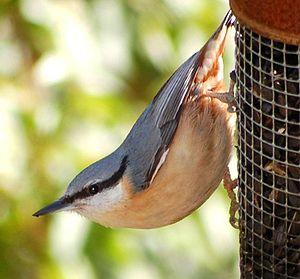
Les sittelles forment le genre d'oiseaux Sitta, unique représentant de la famille des Sittidae qui compte 28 espèces selon la classification du Congrès ornithologique international. Ces passereaux sont caractérisés par une grosse tête, une queue courte, des pattes et un bec forts. Les sittelles signalent leur territoire à l'aide de cris sonores et de chants simples. La plupart des espèces du genre ont un trait oculaire noir et des parties supérieures grises ou bleutées contrastant avec des parties inférieures claires, mais certaines espèces d'Asie du Sud-Est, comme la Sittelle bleue ou la Sittelle superbe, ont des plumages plus complexes et colorés.